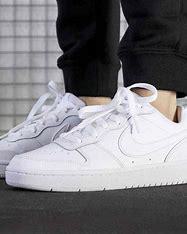
Brand: Nike
Model: Court Borough 2